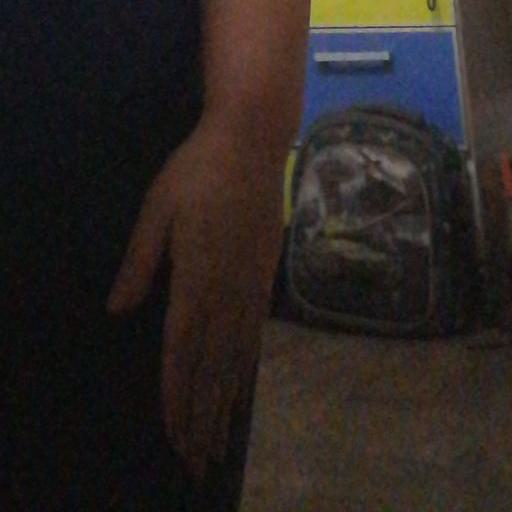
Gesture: no_gesture